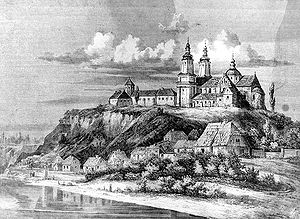
Płock / Historie
Wzgórze Tumskie i det 19. århundrede
Płock er en by ved floden Wisła i voivodskabet Masovien i det centrale Polen. En by med en rig historie på over tusind år, den tidligere hovedstad i Polen. Byen blev grundlagt engang i 900-tallet og fik Magdeburgrettigheder i 1237. Płock har 124.318 indbyggere.